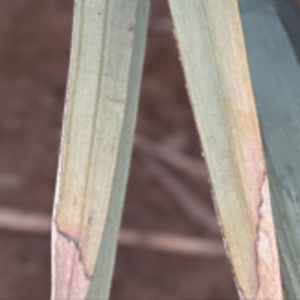
Label: Potassium Deficiency